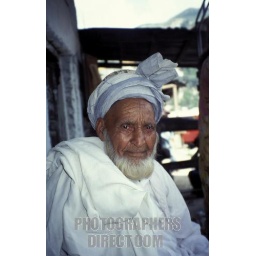
old mufti in white clothes